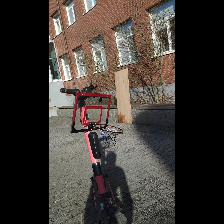
Label: NonHuman